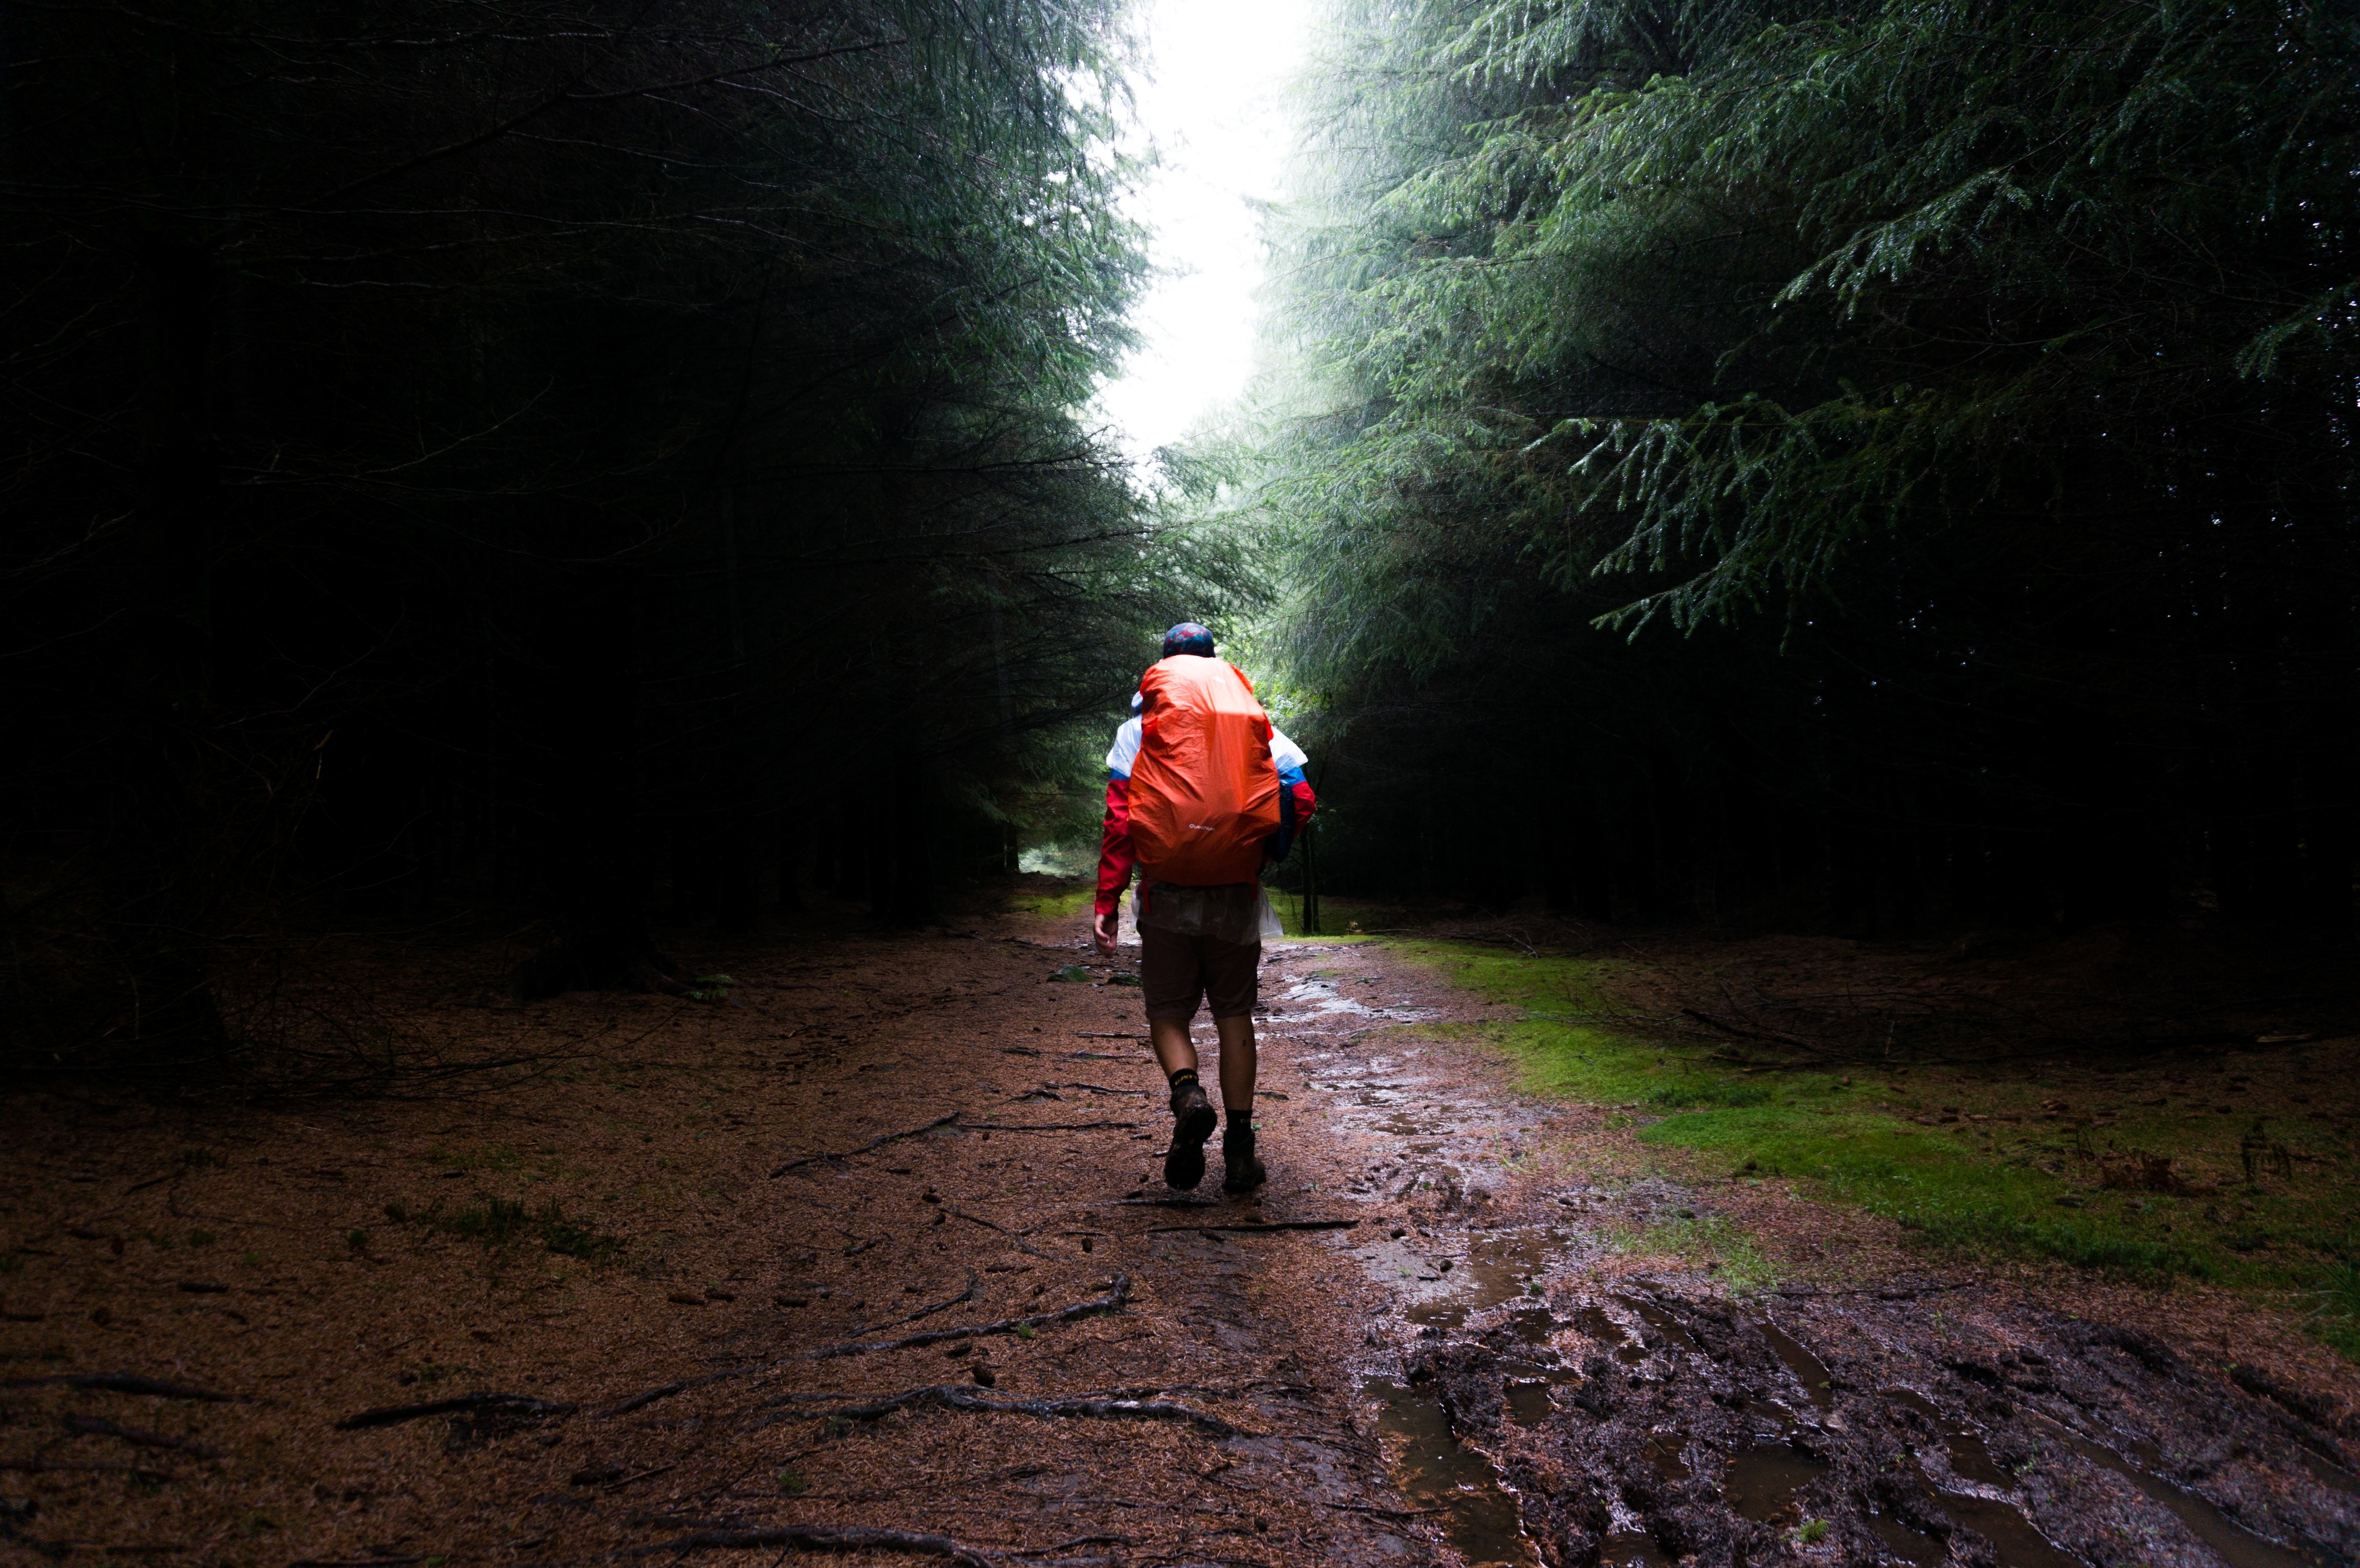
man, tree, nature, forest, walking, light, trail, sunlight, adventure, backpack, soil, darkness, misty, atmospheric phenomenon